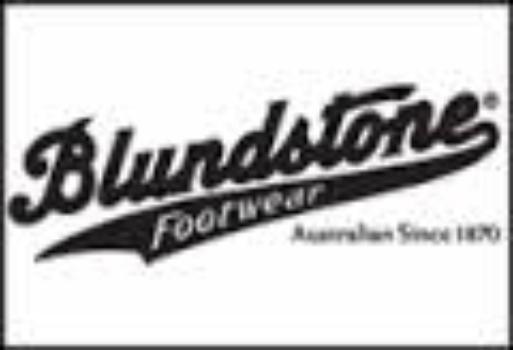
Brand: Blundstone
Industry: Clothes